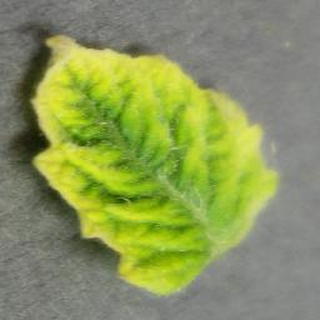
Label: tomato_yellow_leaf_curl_virus